Australia–New Zealand relations

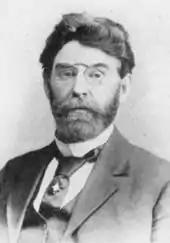
King O'Malley

Political conditions in the aftermath of the Battle of Waterloo in 1815 smoothed informal adoption of the British Pound Sterling in New South Wales with relative ease, such adoption proceeding to expand out to New Zealand and other regions of Oceania in time. Having adopted a successful Gold Specie Standard in 1821, the British Government decided in 1825 to introduce the sterling coinage to all of its colonies as a matter of policy. From the latter half of the 19th century until the outbreak of World War I, a monetary union, based on the British gold sovereign existed in a part of the British Empire which included all of both countries and their dependencies.